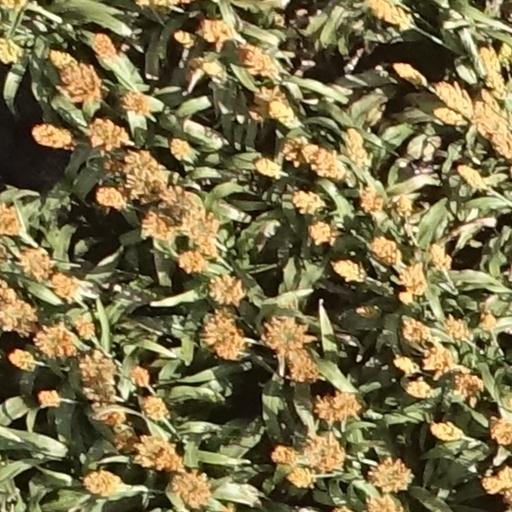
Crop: sorghum